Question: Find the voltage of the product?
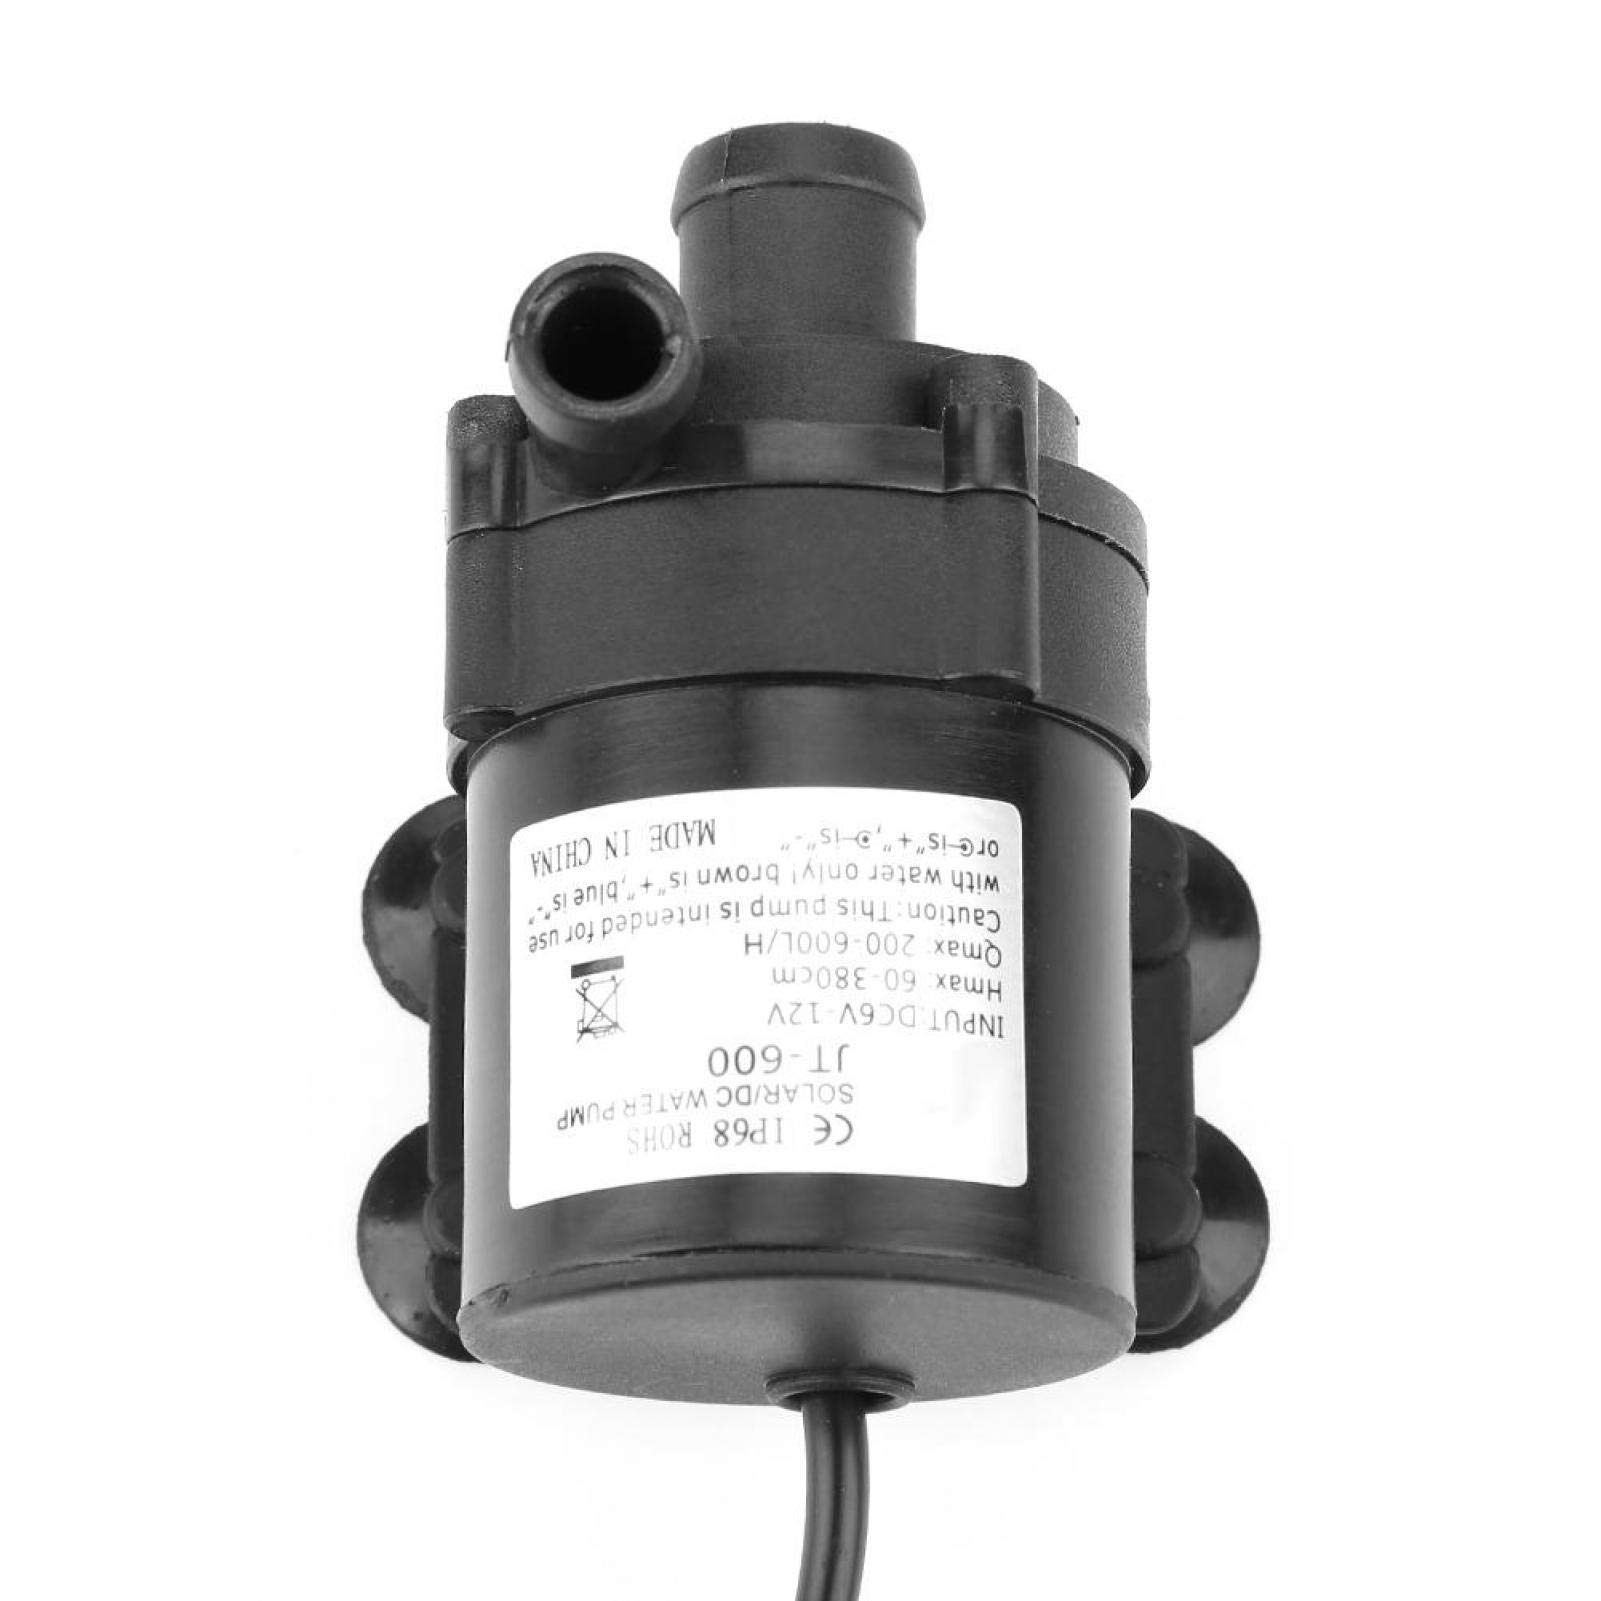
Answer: [6.0, 12.0] volt